Saskatchewan Highway 2

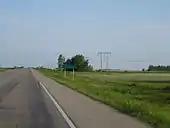
Tuxford signage

The small hamlet of Amazon is located before Watrous. Watrous is a tourist destination due to its proximity to Manitou Beach and the endorheic Little Manitou Lake. Watrous, in the Land of Living Waters, is a tourist destination due to its proximity to Manitou Beach, home of the world-famous Mineral Spa and Danceland dance hall (known as the "Home of the World Famous Dance Floor Built on Horsehair"). The AADT near this tourist town of 1,800 people raises to about 1,250 vpd which ranks it as a class 2 highway. Highway 2 continues in a north-west direction to circumnavigate around Little Manitou until it gets to the Young and the junction of Highway 670. Young and Zelma were two communities that were part of the alphabet railway of the Canadian National Railway (CNR). The Yellowhead Highway is at km 419. Colonsay is located to the west, and Plunkett to the east. Colonsay is the location of one of several potash mines in Saskatchewan, a major employer of the region. Potash evaporites were laid down during the geological formation of the Western Canadian Sedimentary Basin. The SHS North Central Transportation Planning Committee tends to highway maintenance and construction decisions north of the Yellowhead highway. Highway 2 from the Yellowhead through to Prince Albert is a class 2 primary weight AC highway. Over 1,000 vehicles travel Highway 2 between Watrous and Meacham, and of these less than 100 of them are trucks. The majority of commercial trucks near the Highway 2 and 5 intersection travel Highway 5. The AADT after the intersection is under 350 vpd.